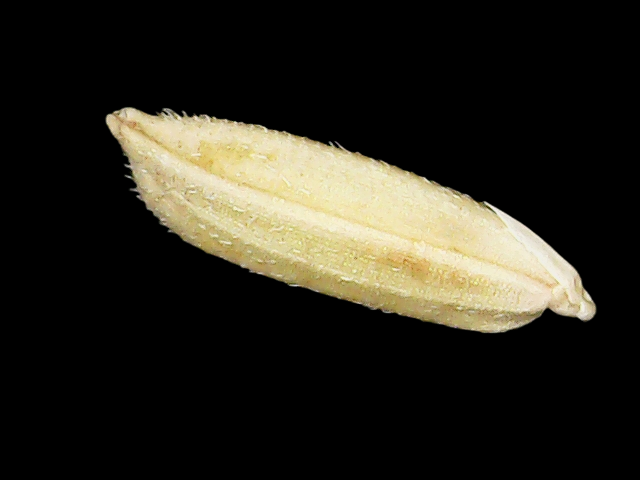
Rice variety: Bd30